Thirunamam

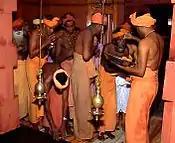
Payyan Bala Janathipathi smearing Thirunamam for devotees in Vatakku Vasal

This dimension of personal touch stood out to the public eye and was much appreciated by the then society. It presented itself to be a symbolic site wherein new and alternative modes of social relations were proposed, forged and legitimated. It recast the priest-devotee relationship to bear upon the social reality of the time.